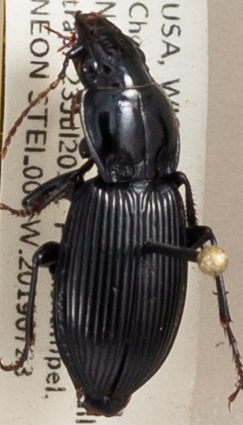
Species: Pterostichus novus
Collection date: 2019-07-23
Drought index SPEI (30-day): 0.086
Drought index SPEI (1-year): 1.77
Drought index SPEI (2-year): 1.416